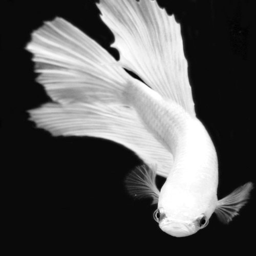
notice the flowing , organic lines .